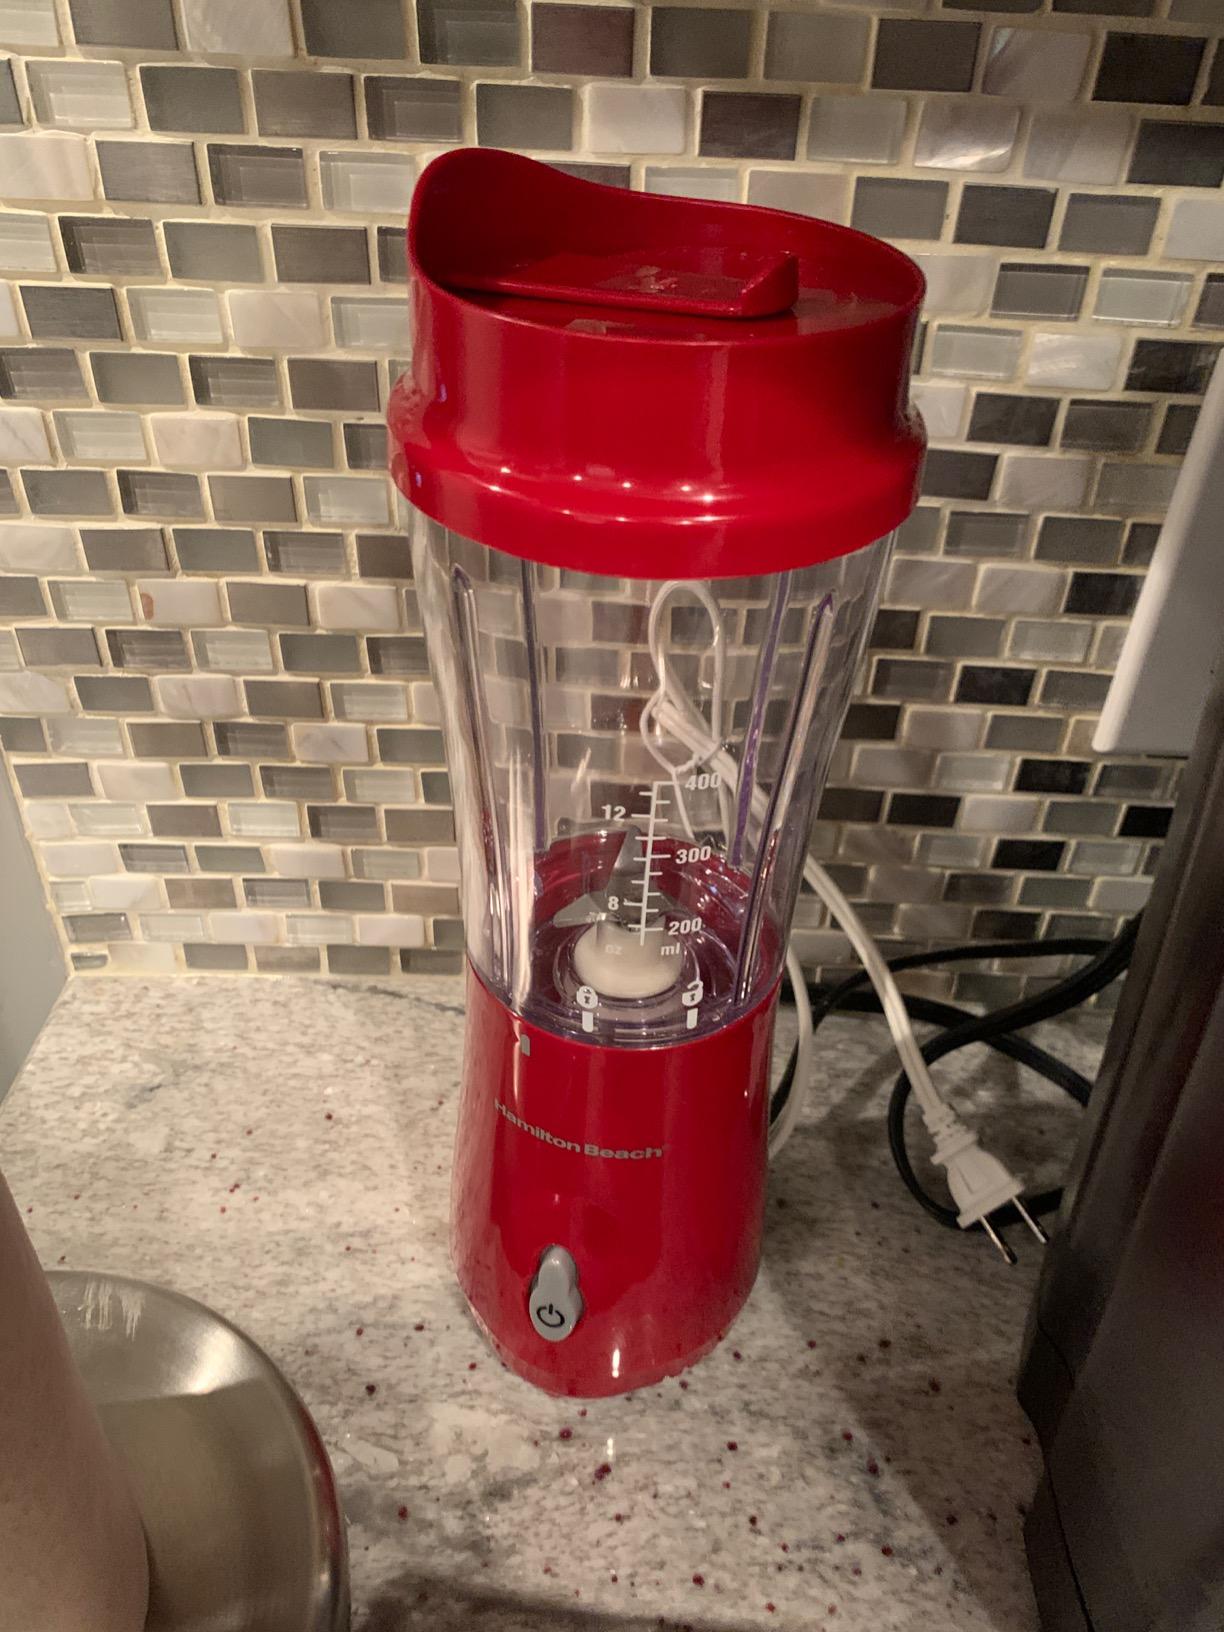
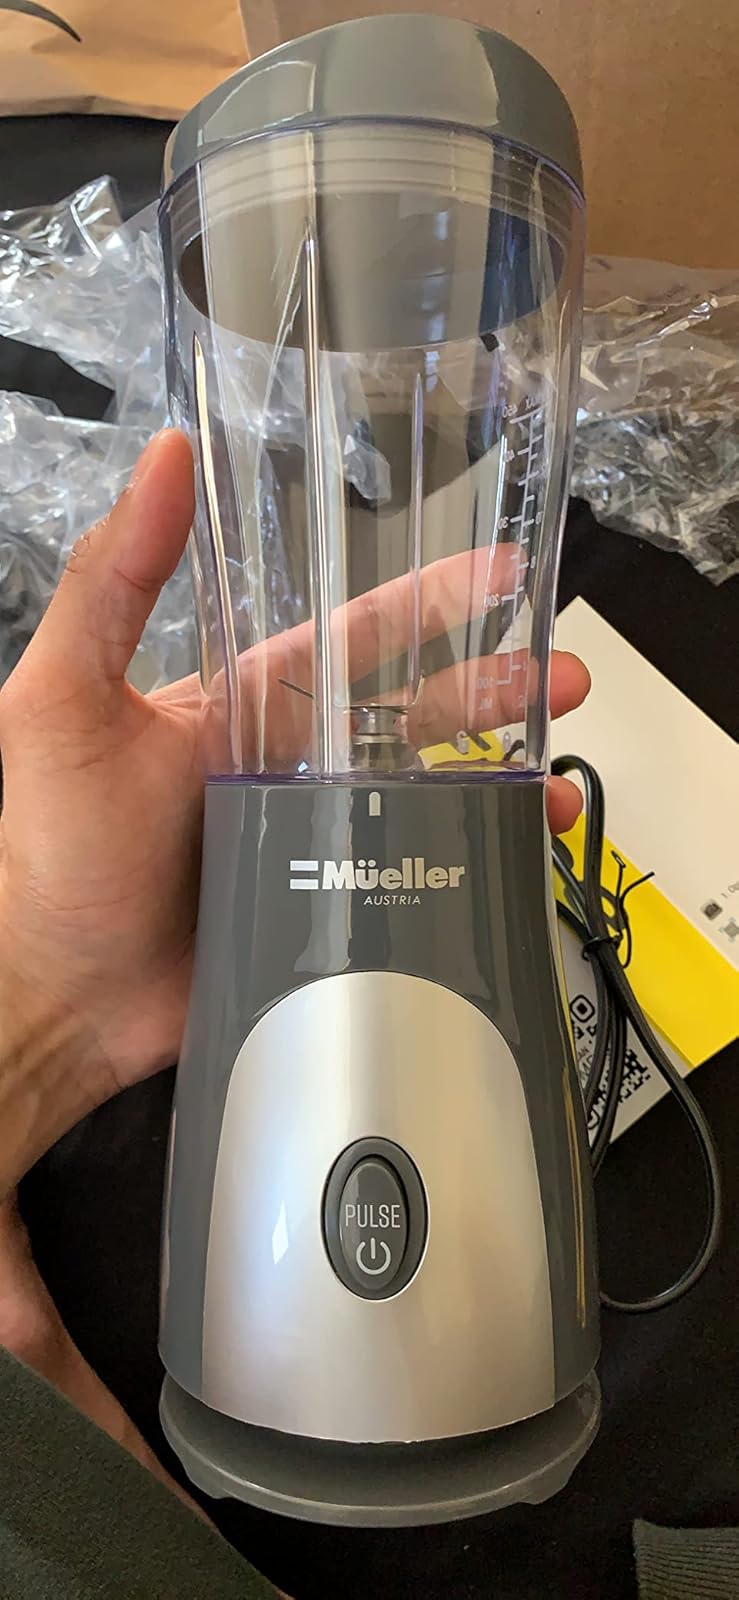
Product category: items_blender
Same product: no